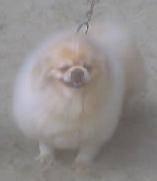
dog